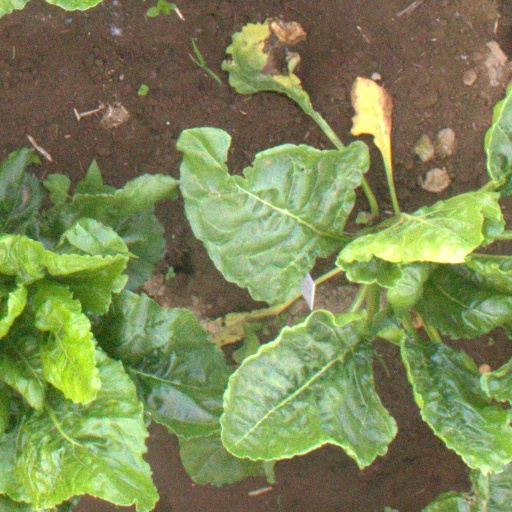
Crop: sugar beet